Answer in natural language. Consider the 3D positions of the objects in the scene and not just the 2D positions in the image. Is the centerpoint of  Doorway at a higher height than dining table? Choose between the following options: yes or no
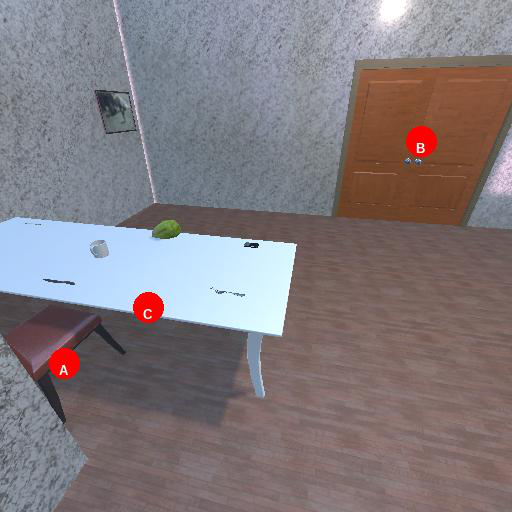
<answer>no</answer>